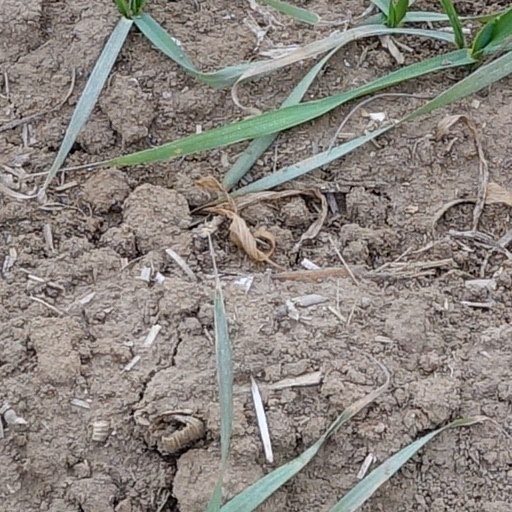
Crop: wheat